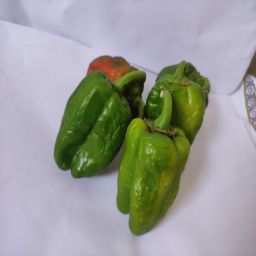
Crop: Bell Pepper
Quality: Ripe